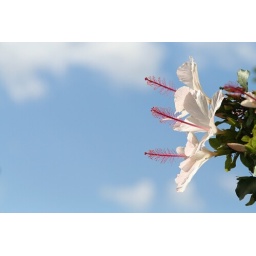
A few hybiscus flowers on the cycle path running under Parliament House.